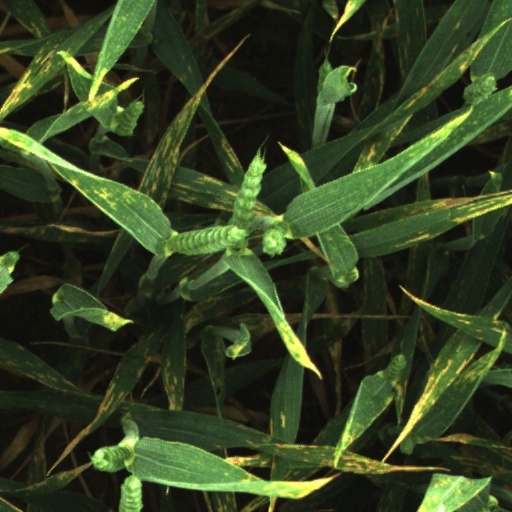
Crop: wheat